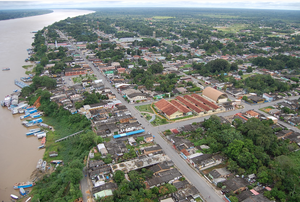
Manicoré est une municipalité brésilienne de l'État d'Amazonas dans la microrégion du Madeira.